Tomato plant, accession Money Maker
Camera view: horizontal (90 deg, fisheye); turntable rotation: 180 degrees
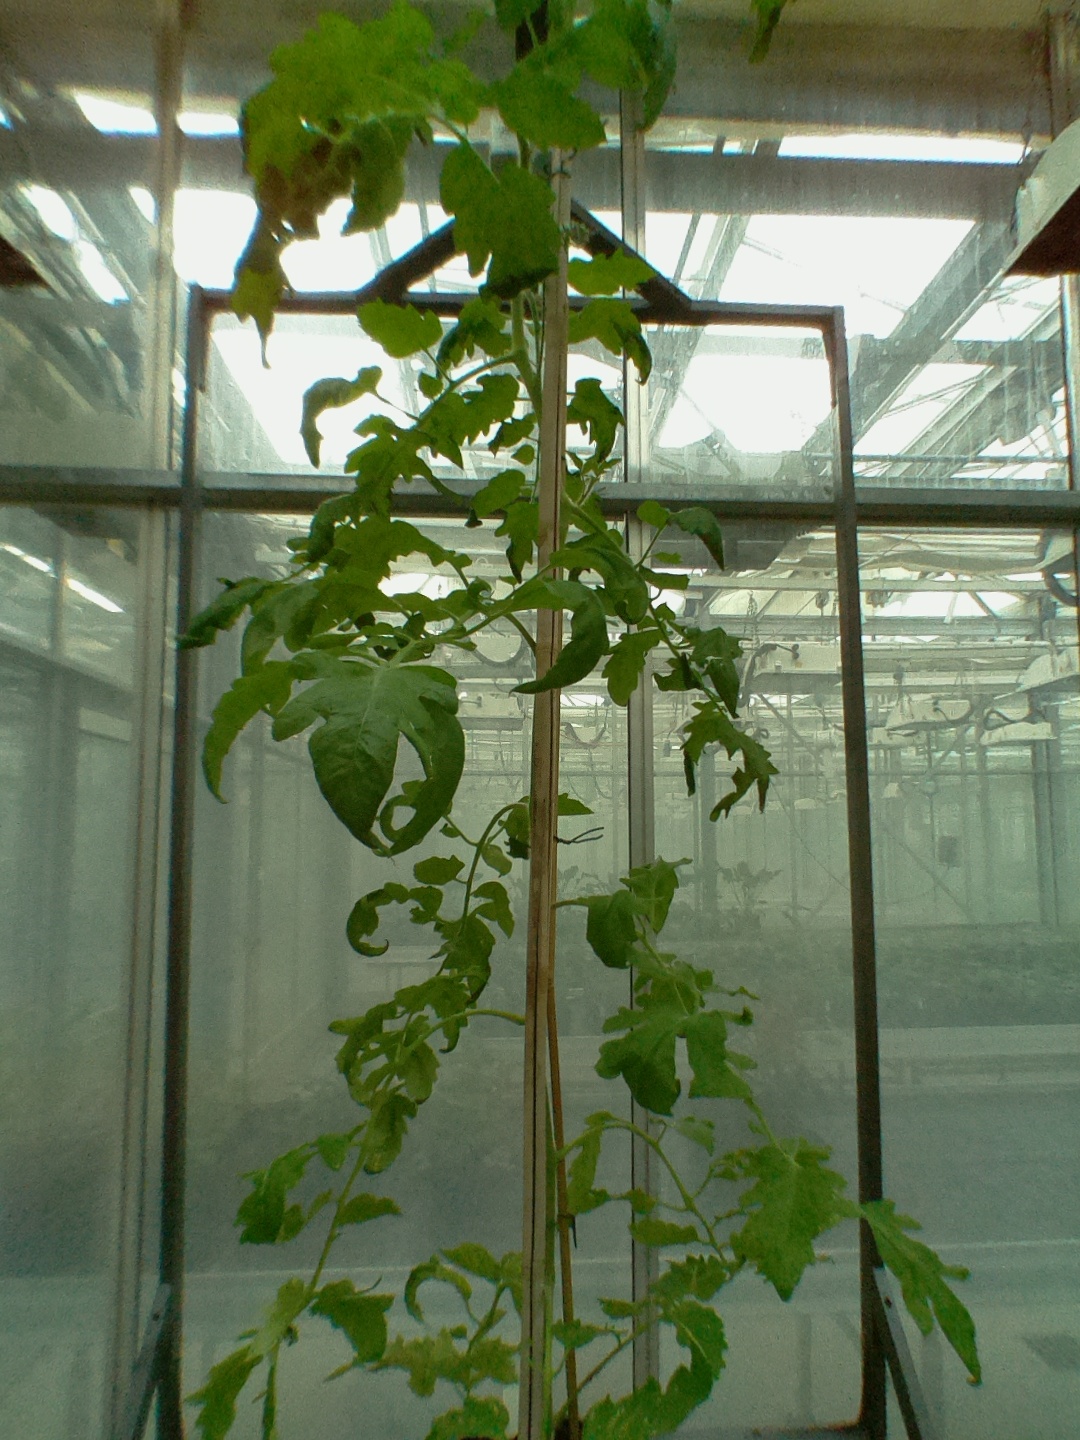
BBCH growth stage 70: Fruits at the main stem or branches visibles